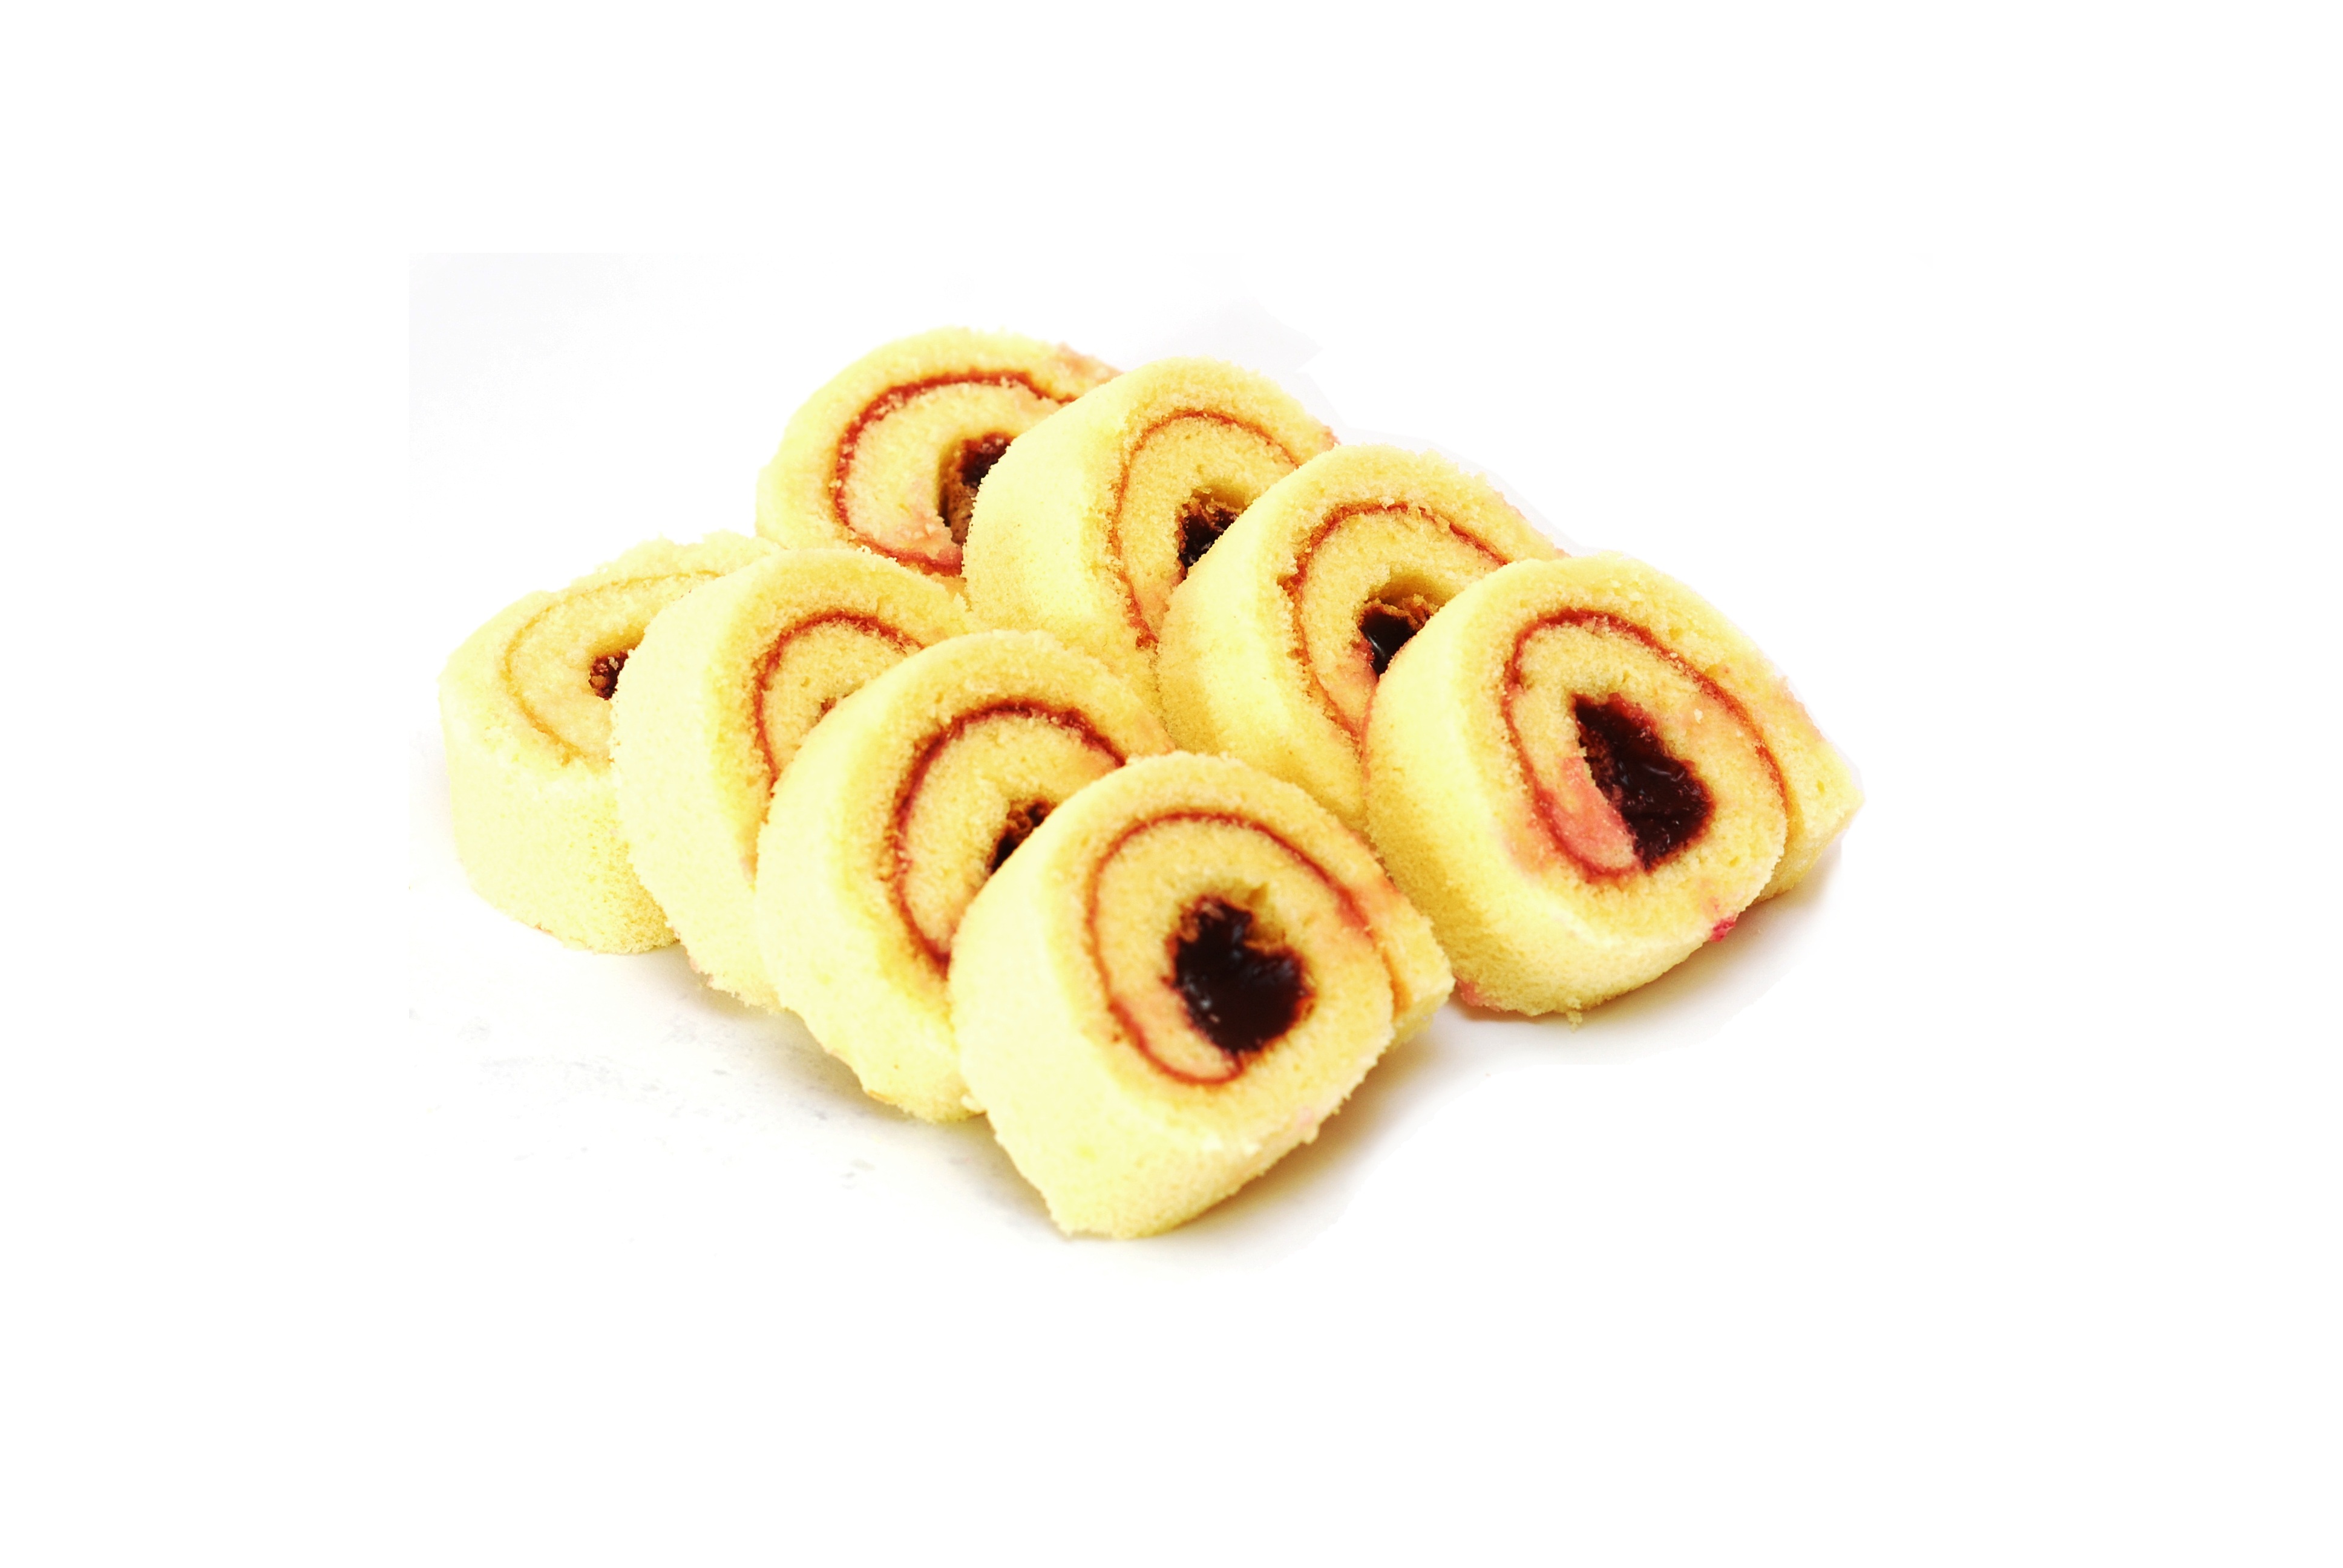
dish, meal, food, produce, dessert, cuisine, bread, bakery, jam, jelly, sweets, rolls, baked goods, flavor, danish pastry, snack food, fried food